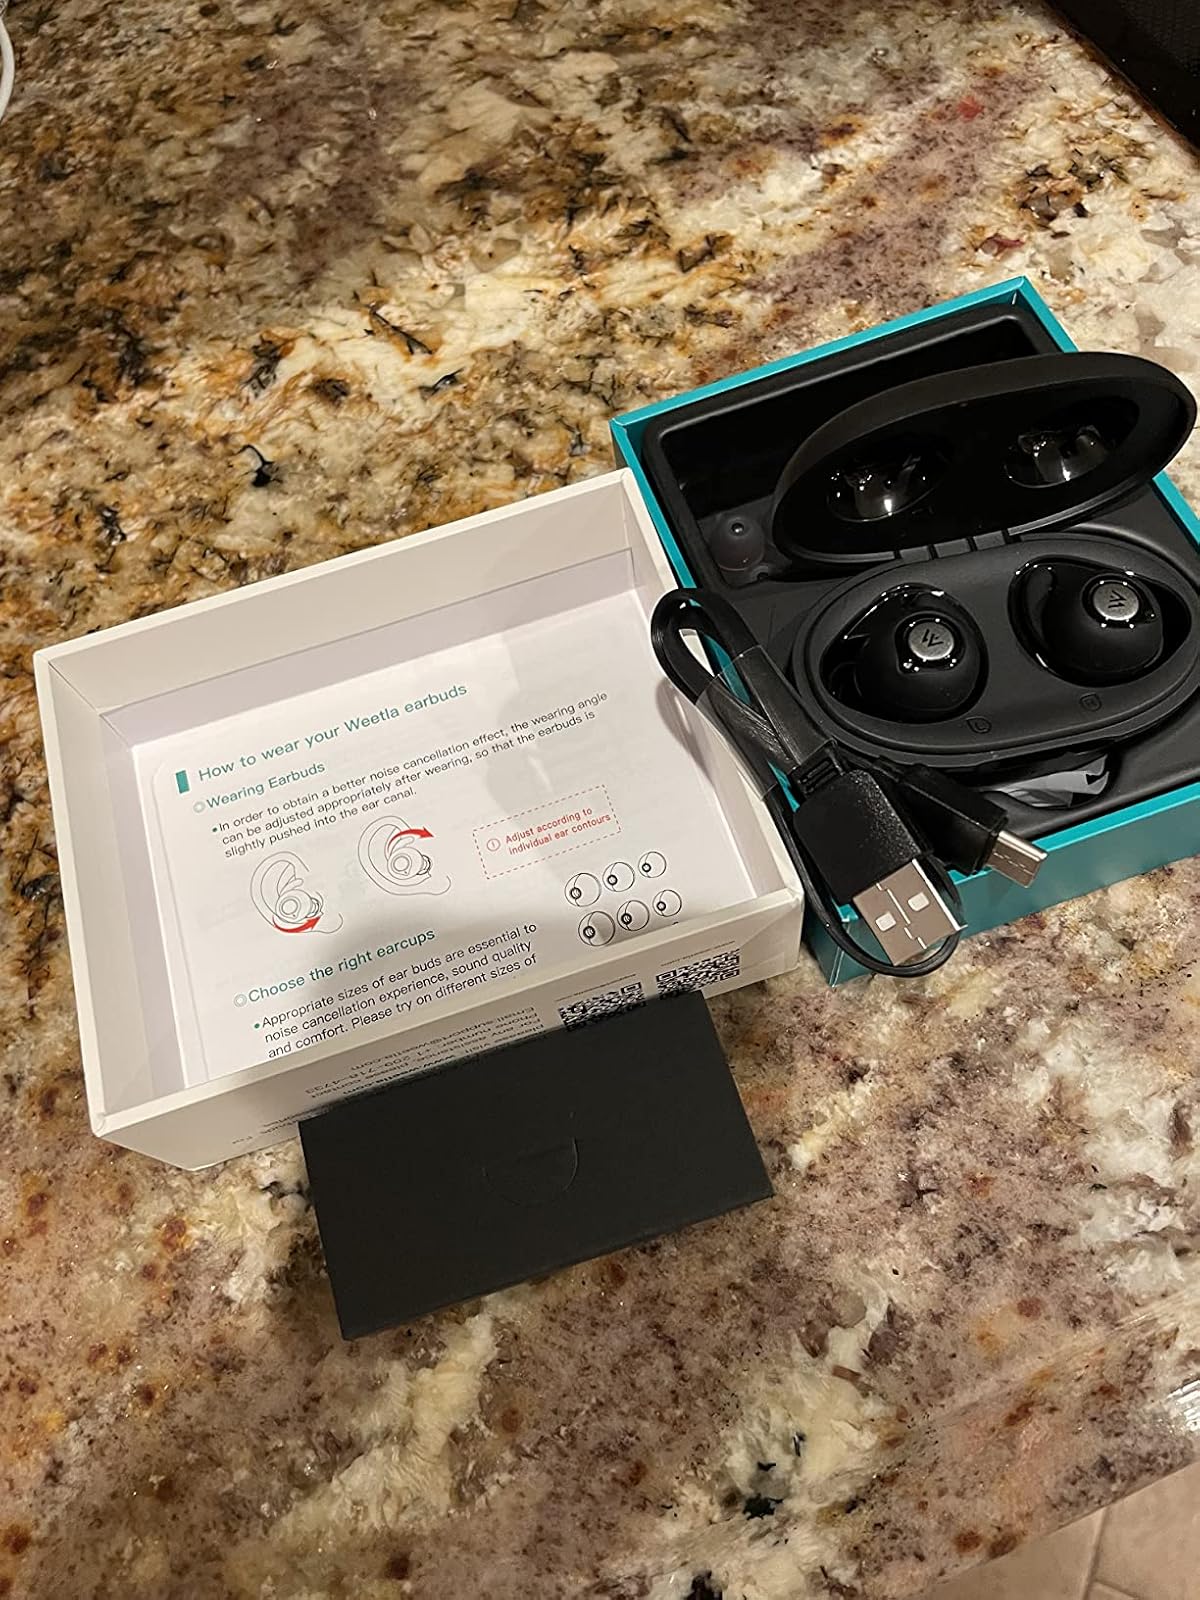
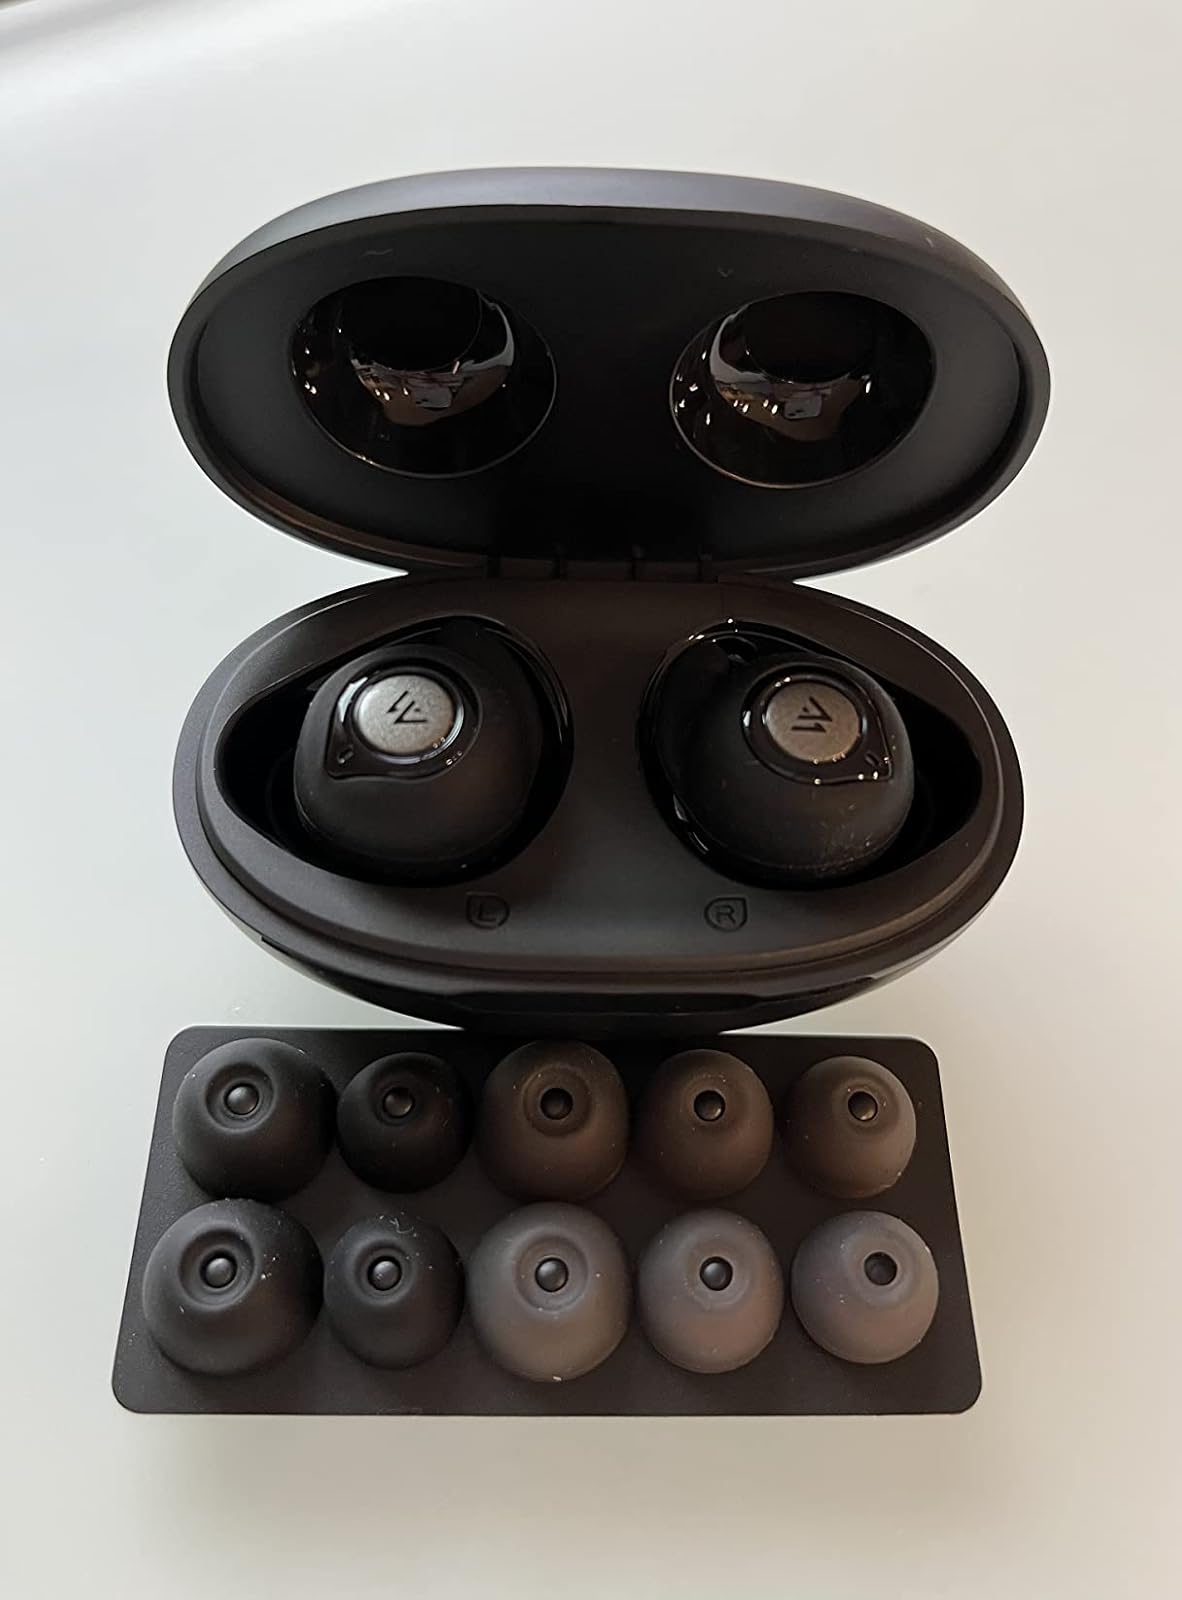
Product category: earbuds
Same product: yes